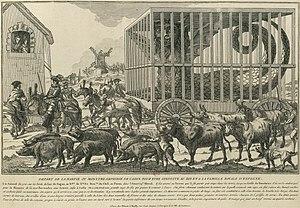
Départ de la harpie ou monstre amphibie de Cadix pour être conduite au roi et à la famille royale d'Espagne, eau-forte, 32 x 46 cm.
Le monstre du lac Fagua est une créature lacustre imaginaire, présentée comme réelle sur plusieurs estampes vendues à Paris en octobre 1784.